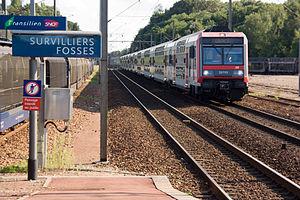
La ligne d'Aulnay-sous-Bois à Roissy 2-RER dite plus simplement ligne de Roissy est une ligne ferroviaire des départements français de la Seine-Saint-Denis et du Val-d'Oise, en Île-de-France, d'une longueur de quinze kilomètres. Se débranchant de la ligne Paris - Soissons - Hirson à Aulnay-sous-Bois, elle a été ouverte en 1976 afin d'assurer la desserte ferroviaire de l'aéroport de Paris-Charles-de-Gaulle, dont le premier terminal est ouvert deux années auparavant. Le tronçon est prolongé en 1994 pour desservir le terminal 2 et la nouvelle gare TGV de l'aéroport, située sur la LGV Interconnexion Est.